Farasa bilingual inscription

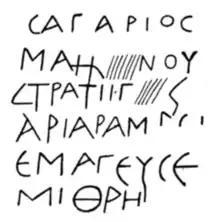
Farasa bilingual (copy of the Greek text)

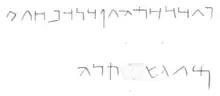
Farasa bilingual (copy of the Aramaic text)

The Farasa bilingual inscription, originally known as the Zindji-Dérè or Zindji-Dara inscription, is a bilingual Greek-Aramaic inscription found along the Zamantı River outside Farasa, Cappadocia (then a small Greek-speaking enclave with its own dialect known as Pharasiot Greek), known today as Çamlıca village in Yahyalı, Kayseri). It was identified in modern times by Anastasios Levidhis of the town of Zindji-Dérè, and first published in 1905 by Josef Markwart.